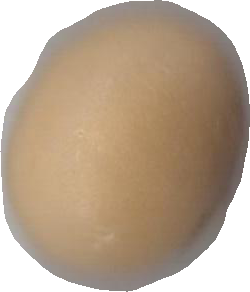
Variety: Grobogan